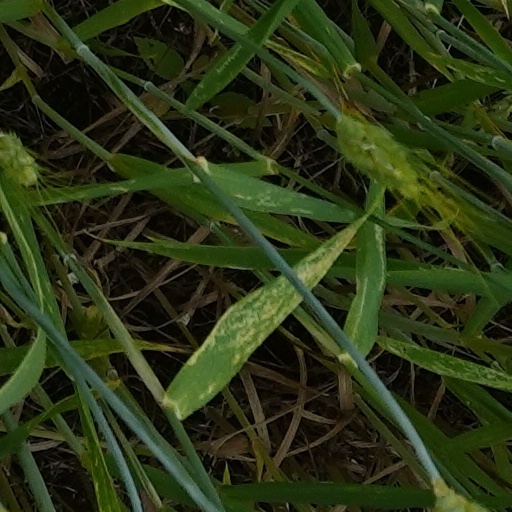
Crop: wheat